Adscombe Chapel

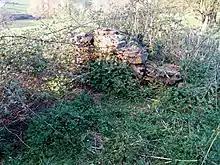
Adscombe Chapel fragment of masonry 01

This 13th Century chapel of the Virgin Mary was built at Adscombe by the monks of Athelney Abbey.